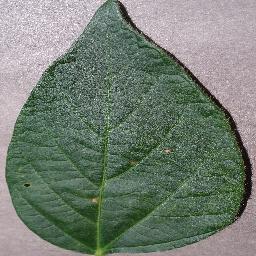
Label: Soybean___healthy